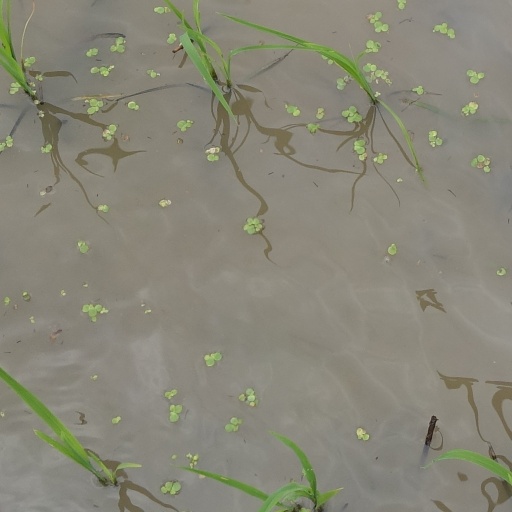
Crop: rice